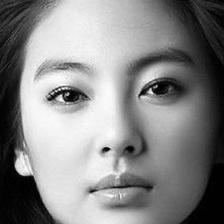
Label: faces